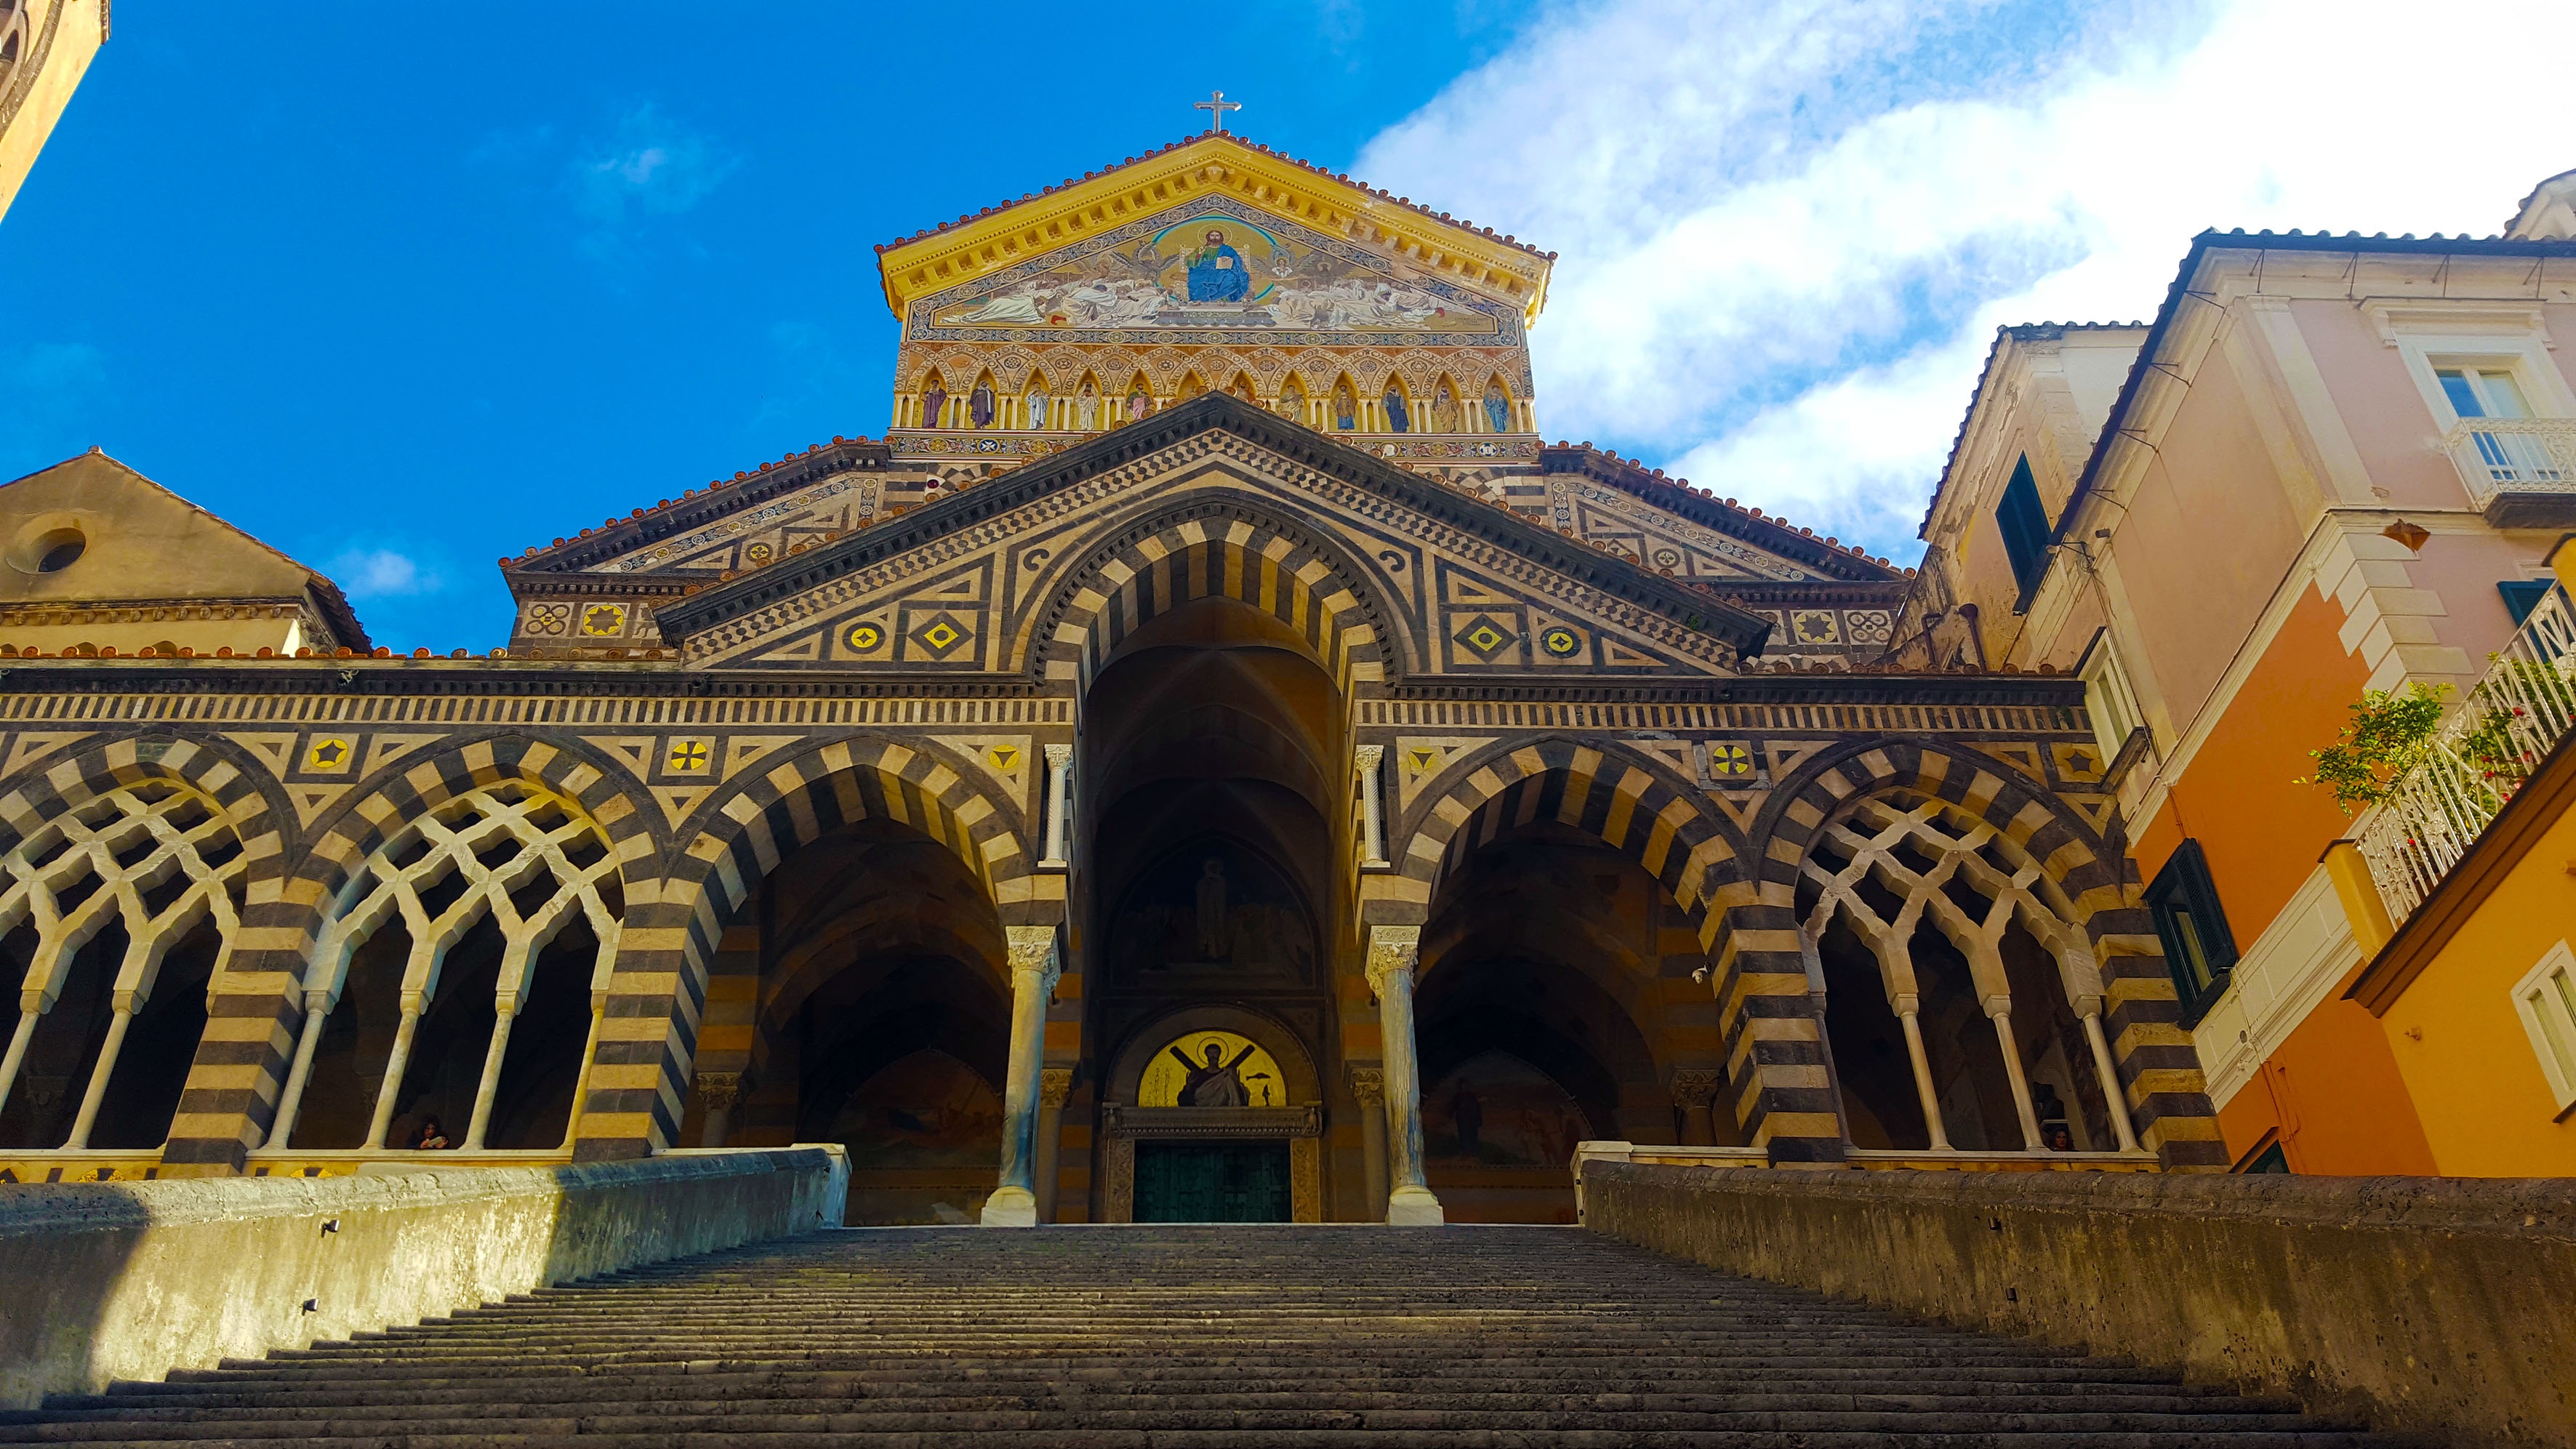
building, palace, landmark, facade, church, cathedral, place of worship, monastery, synagogue, duomo, amalfi, historic site, amalfi coast, ancient history, byzantine architecture